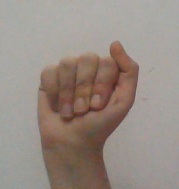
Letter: saad